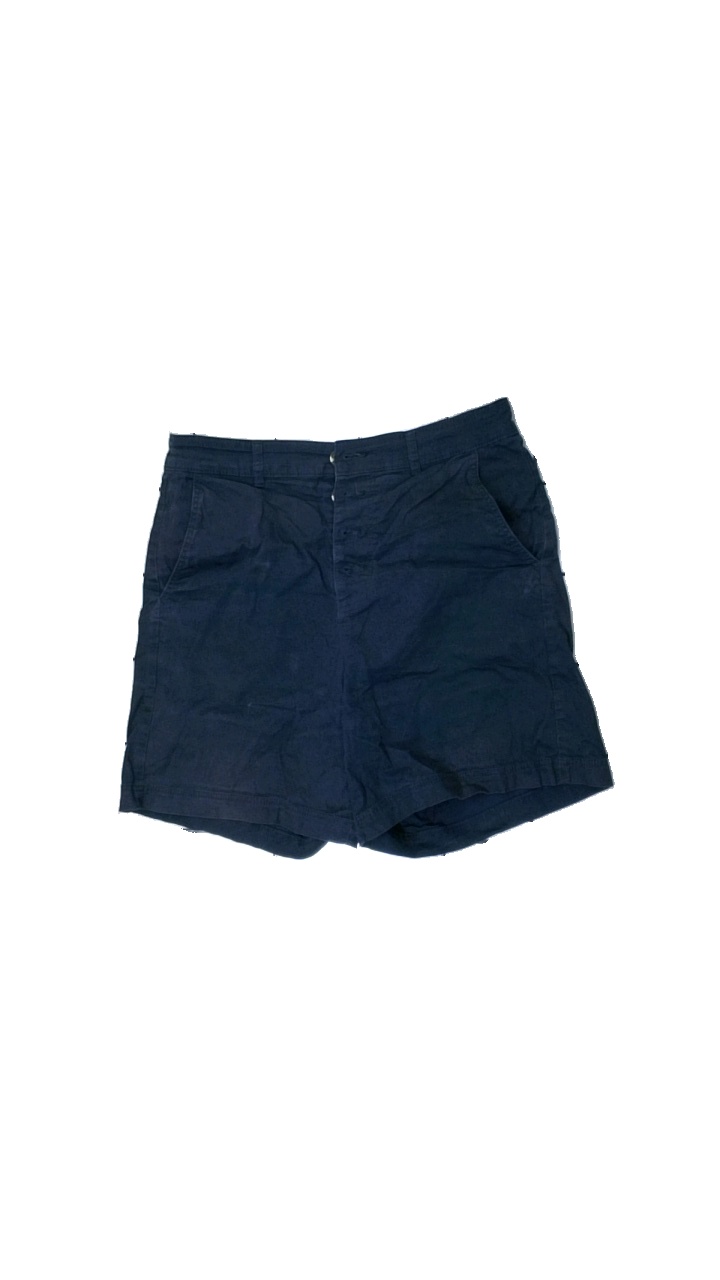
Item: Shorts (Men)
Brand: Dobber
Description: blå shorts, solblekta och urtvättade
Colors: Blue
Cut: Regular
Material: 100% cotton
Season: Summer
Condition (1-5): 2
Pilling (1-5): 5
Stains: Major
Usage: Export
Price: <50